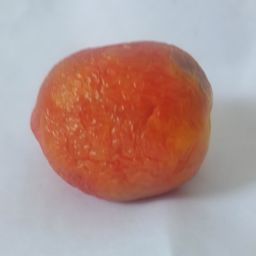
Crop: Tomato
Quality: Old